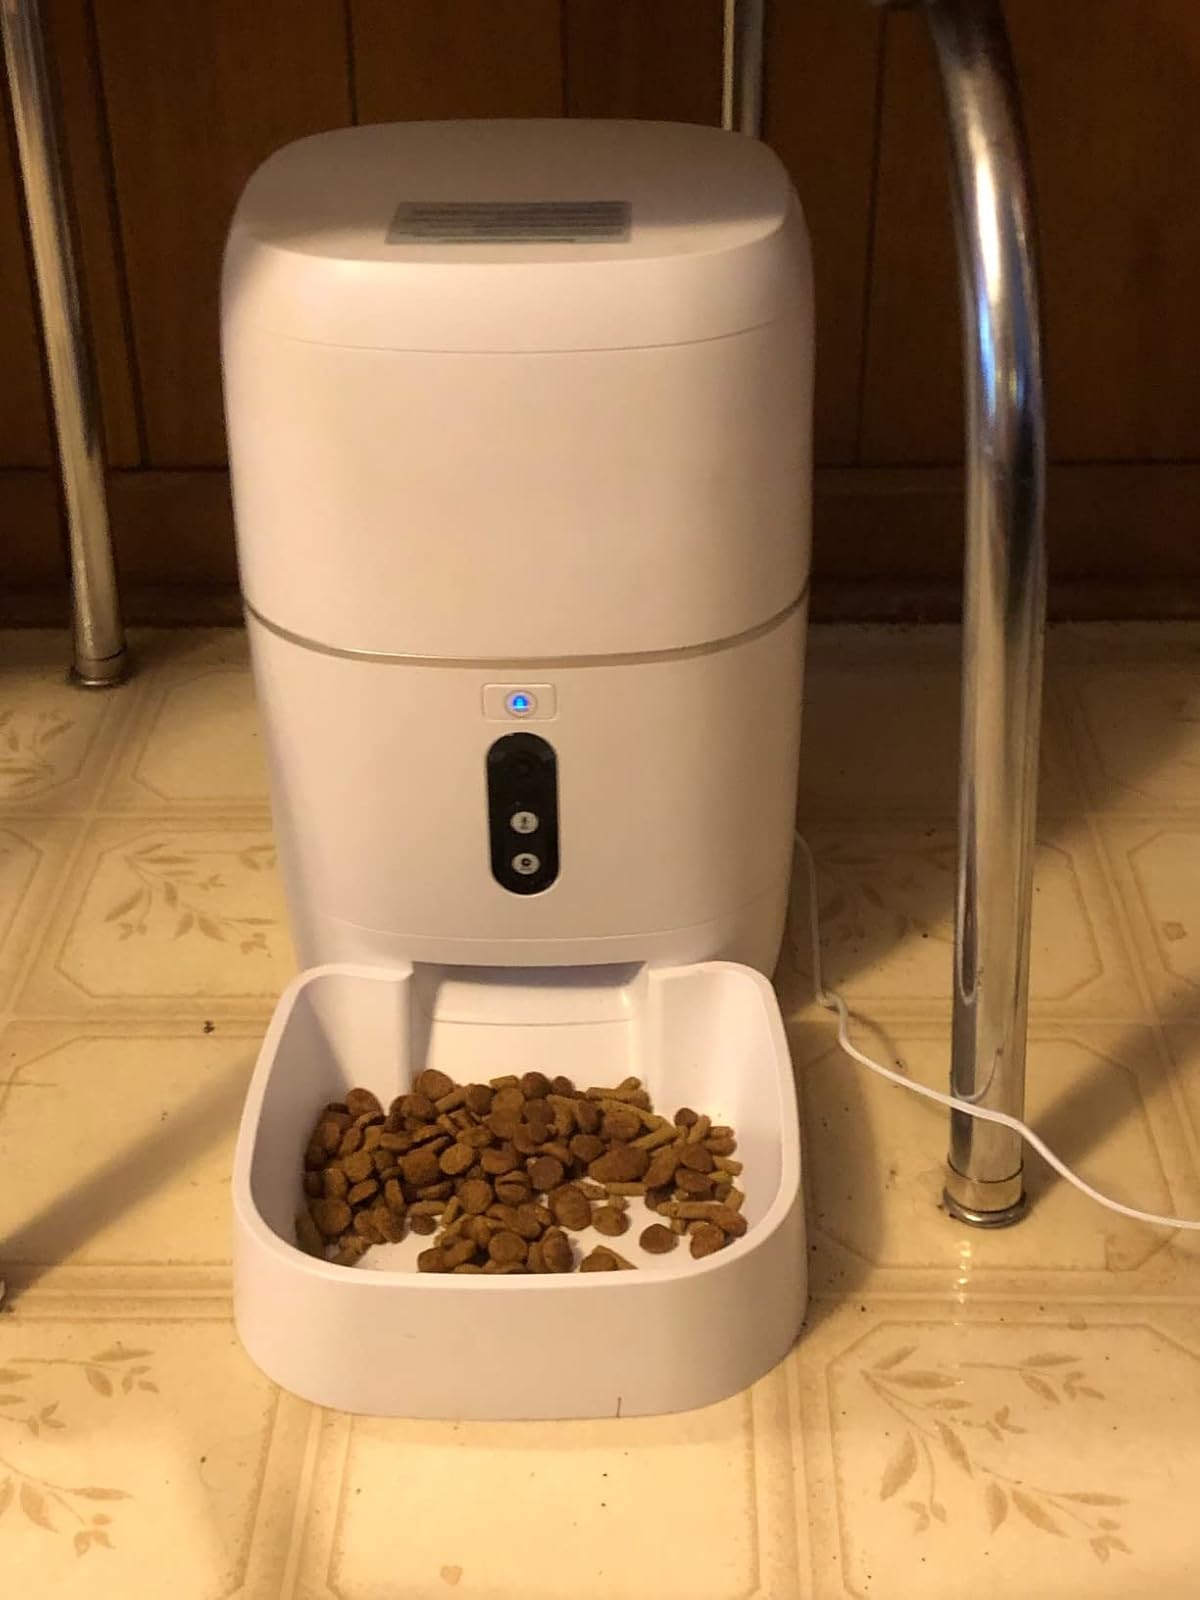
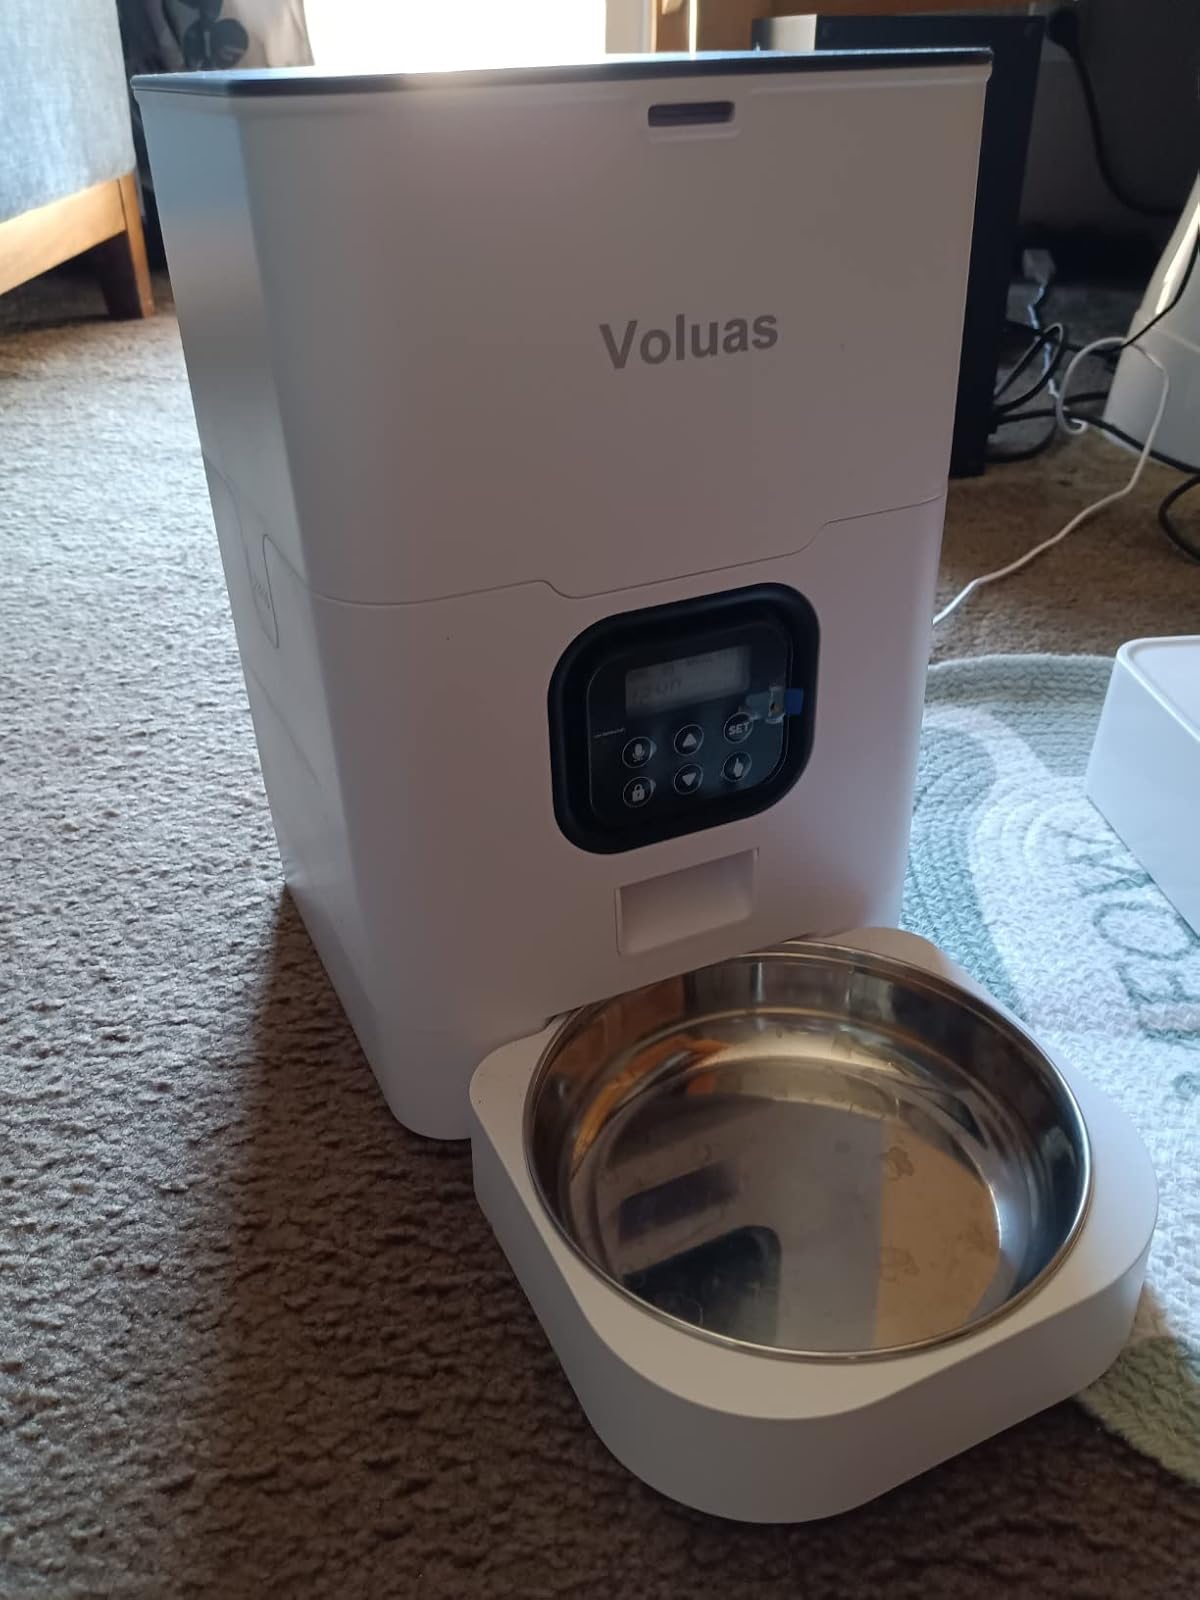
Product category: items_feeder
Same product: no